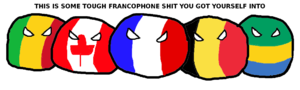
Countryball également appelé Polandball est un mème internet apparu en 2009 sur le site allemand Krautchan.net. Ce mème se présente sous la forme de bandes dessinées dans lesquelles les pays sont présentés comme des personnages sphériques qui communiquent entre eux, généralement en anglais mal formulé. Elles exploitent les stéréotypes des pays représentés et des relations qu'ils entretiennent.